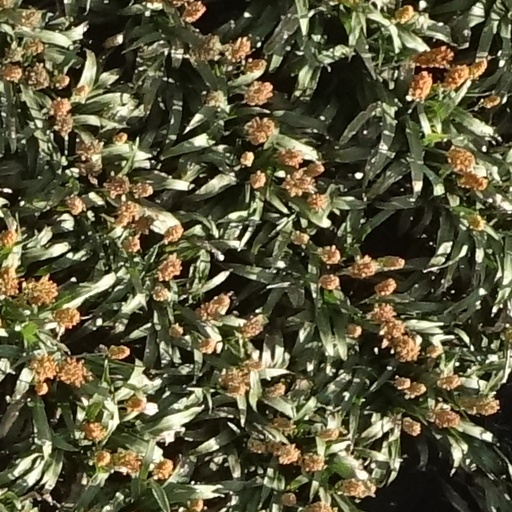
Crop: sorghum